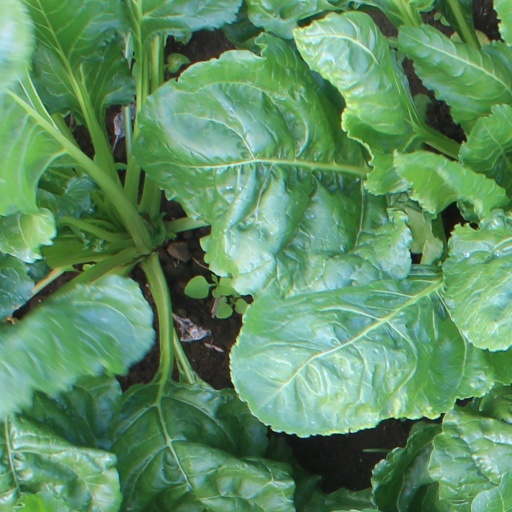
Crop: sugar beet